Paul O'Grady

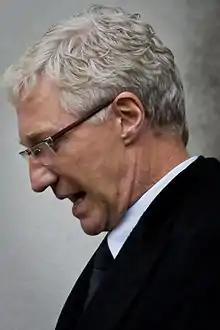
O'Grady at the 2009 funeral of actress Wendy Richard

After leaving the RVT, O'Grady continued to tour as Lily and released VHS videos of his performances. Gaining further public exposure through an appearance on the late-night Channel 4 comedy show "Viva Cabaret!", he appeared on an episode of BBC quiz show "That's Showbusiness". Moving into radio, he began making regular appearances as Lily on "Woman's Hour" and "Loose Ends". Also moving into film, he travelled to Dublin, Ireland to play an inmate in the 1993 film "In the Name of the Father"; although not in the Lily character, he was credited as "Paul Savage". In character as Lily, he appeared on an October 1994 episode of BBC series "The Steve Wright People Show", had a cameo in the soap "Brookside" the following month, and presented an episode of BBC music show "Top of the Pops". He also appeared as a female pirate in an episode of BBC children's show "Pirates".